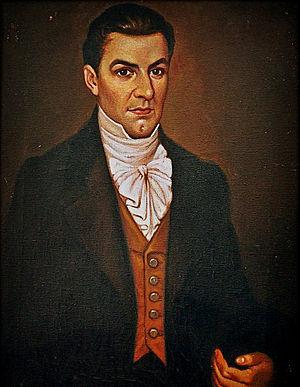
Manuel José de Arce y Fagoaga fut un général et homme politique salvadorien, ainsi que le premier président de la République fédérale d'Amérique centrale de 1825 à 1829.